Shrine

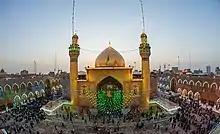
Imam Ali Shrine in Najaf, Iraq

The Catholic 1983 Code of Canon Law, canons 1230 and 1231 reads: "The term shrine means a church or other sacred place which, with the approval of the local Ordinary, is by reason of special devotion frequented by the faithful as pilgrims." In the Catholic Church, a local diocesan bishop or archbishop can designate a local (arch)diocesan shrine. For a shrine to be a national shrine, the approval of the country's Episcopal Conference is required. Similarly, the approval of the Holy See at the Vatican in Rome is required for it to be international.